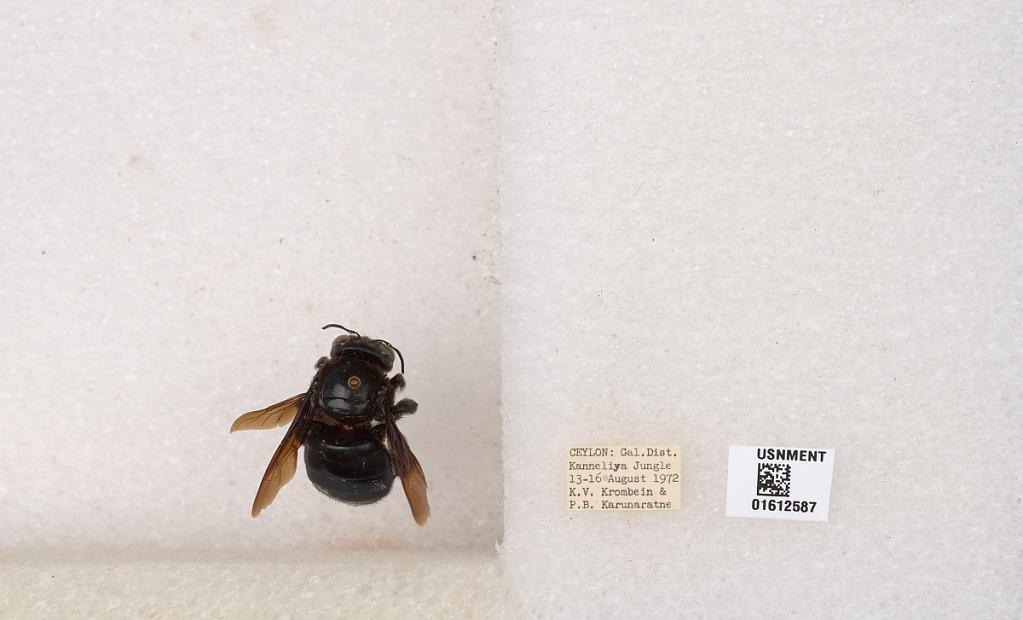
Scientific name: Xylocopa (Zonohirsuta) sp.
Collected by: P. Karunaratne
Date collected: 1972-8-13
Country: Sri Lanka
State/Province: Southern
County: Galle
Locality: Kanneliya Jungle